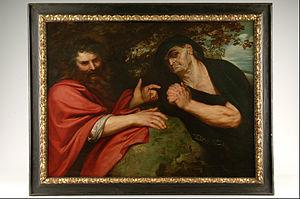
Le musée national de la Sculpture se trouve dans la ville de Valladolid. Il abrite des œuvres réalisées entre le bas Moyen Âge et le XIXᵉ siècle ainsi qu'un grand nombre de toiles de maîtres. Il est particulièrement renommé pour sa collection de sculpture polychrome de la Renaissance et du baroque espagnol, considérée comme l'une des plus originales d’Europe.